Attari–Wagah border ceremony

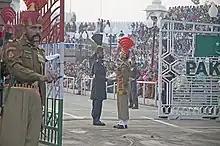
Pakistani and Indian soldiers shaking hands

On 2 November 2014, approximately 60 people were killed and at least 110 people were injured in a suicide attack on the Pakistan side of Attari–Wagah border. A suicide bomber detonated a explosive in his vest from the crossing point in the evening after the ceremony ended.